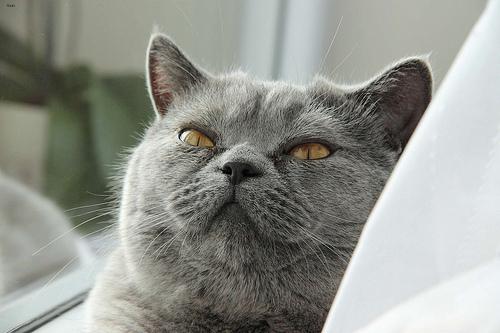
Breed: British Shorthair